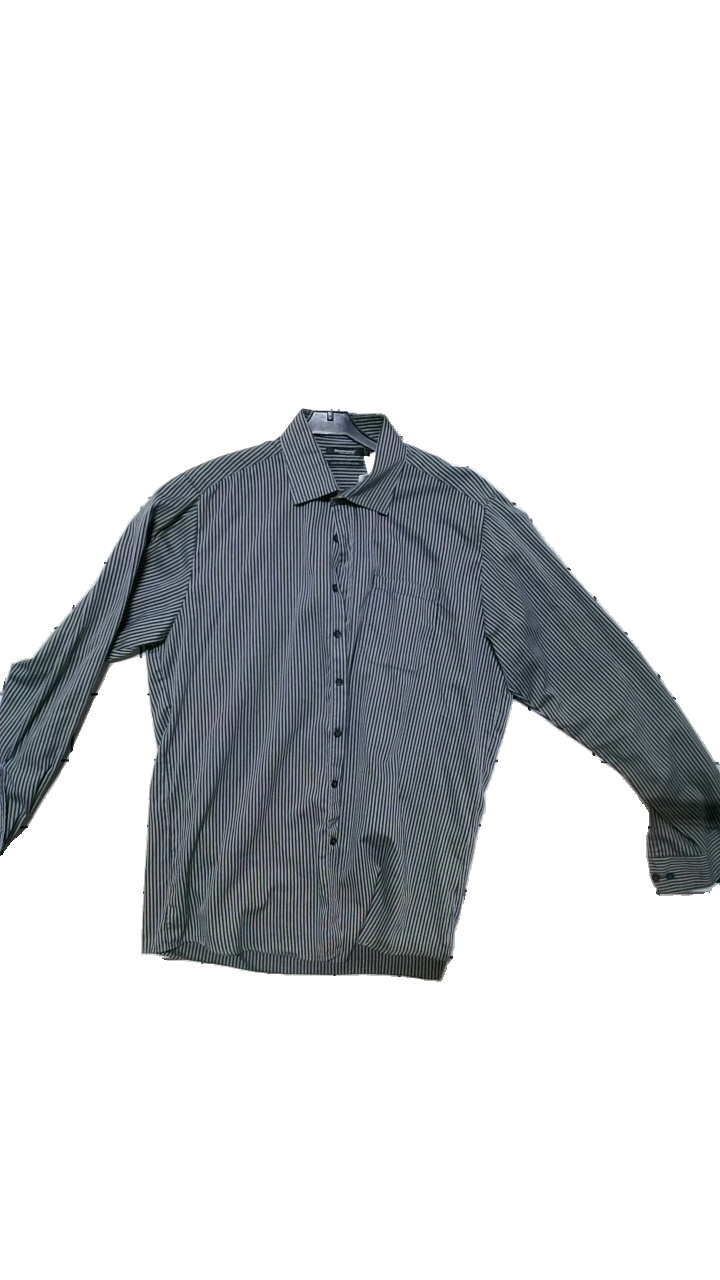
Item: Shirt (Men)
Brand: Dressman
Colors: Black, Grey
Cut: Regular
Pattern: Striped
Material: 65%  Polyester  35% Bomull
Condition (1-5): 4
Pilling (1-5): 4
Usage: Reuse
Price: <50